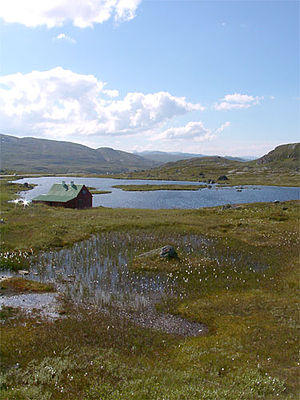
Vidde
Slette- og moseområde på Hardangervidda
Vidde eller betegner et geografisk område der ligger omkring eller oven for trægrænsen, særligt i Norge med begrænset eller forkrøblet trævækst. Kendte vidder er Hardanger-, Røros- og Finnmarksvidda. Flere af disse har vilde eller tamme rensdyrstammer.